David Stewart (Scottish politician)

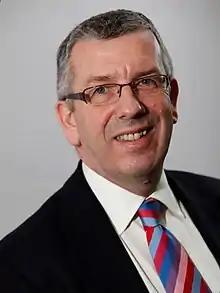
Official portrait, 2010

David John Stewart (born 5 May 1956) is a Scottish politician who served as convener of the Public Petitions Committee from 2011 to 2016. A member of the Scottish Labour Party and Co-operative Party, he was a Member of the Scottish Parliament (MSP) for the Highlands and Islands region from 2007 to 2021 and was Member of Parliament (MP) for Inverness East, Nairn and Lochaber from 1997 to 2005.